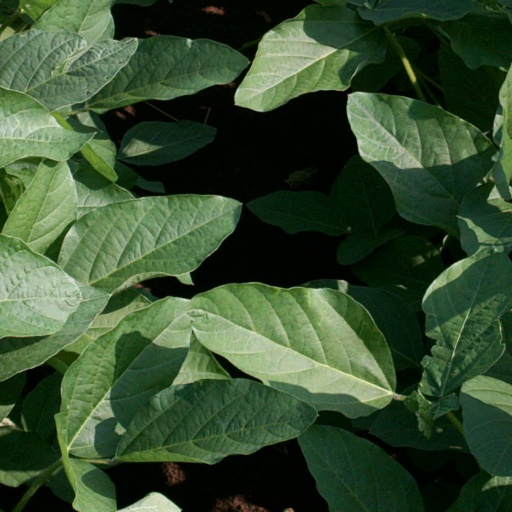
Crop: soybean